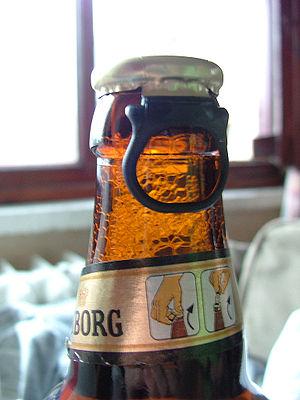
La collerette désigne deux accessoires utilisés dans le monde de la bière :